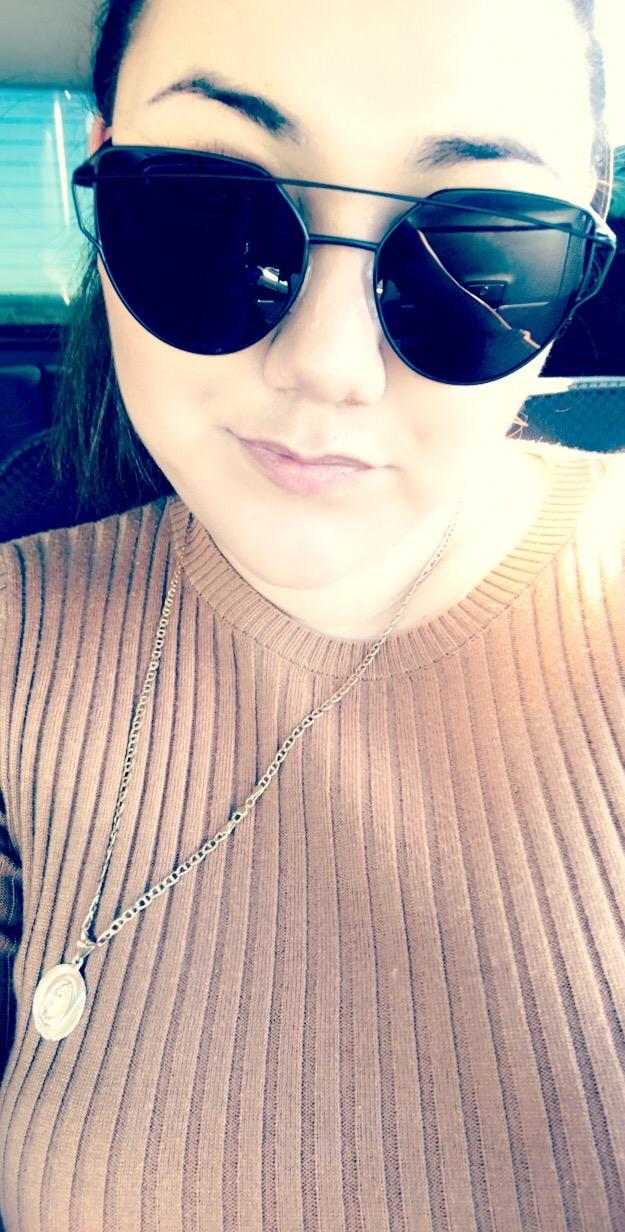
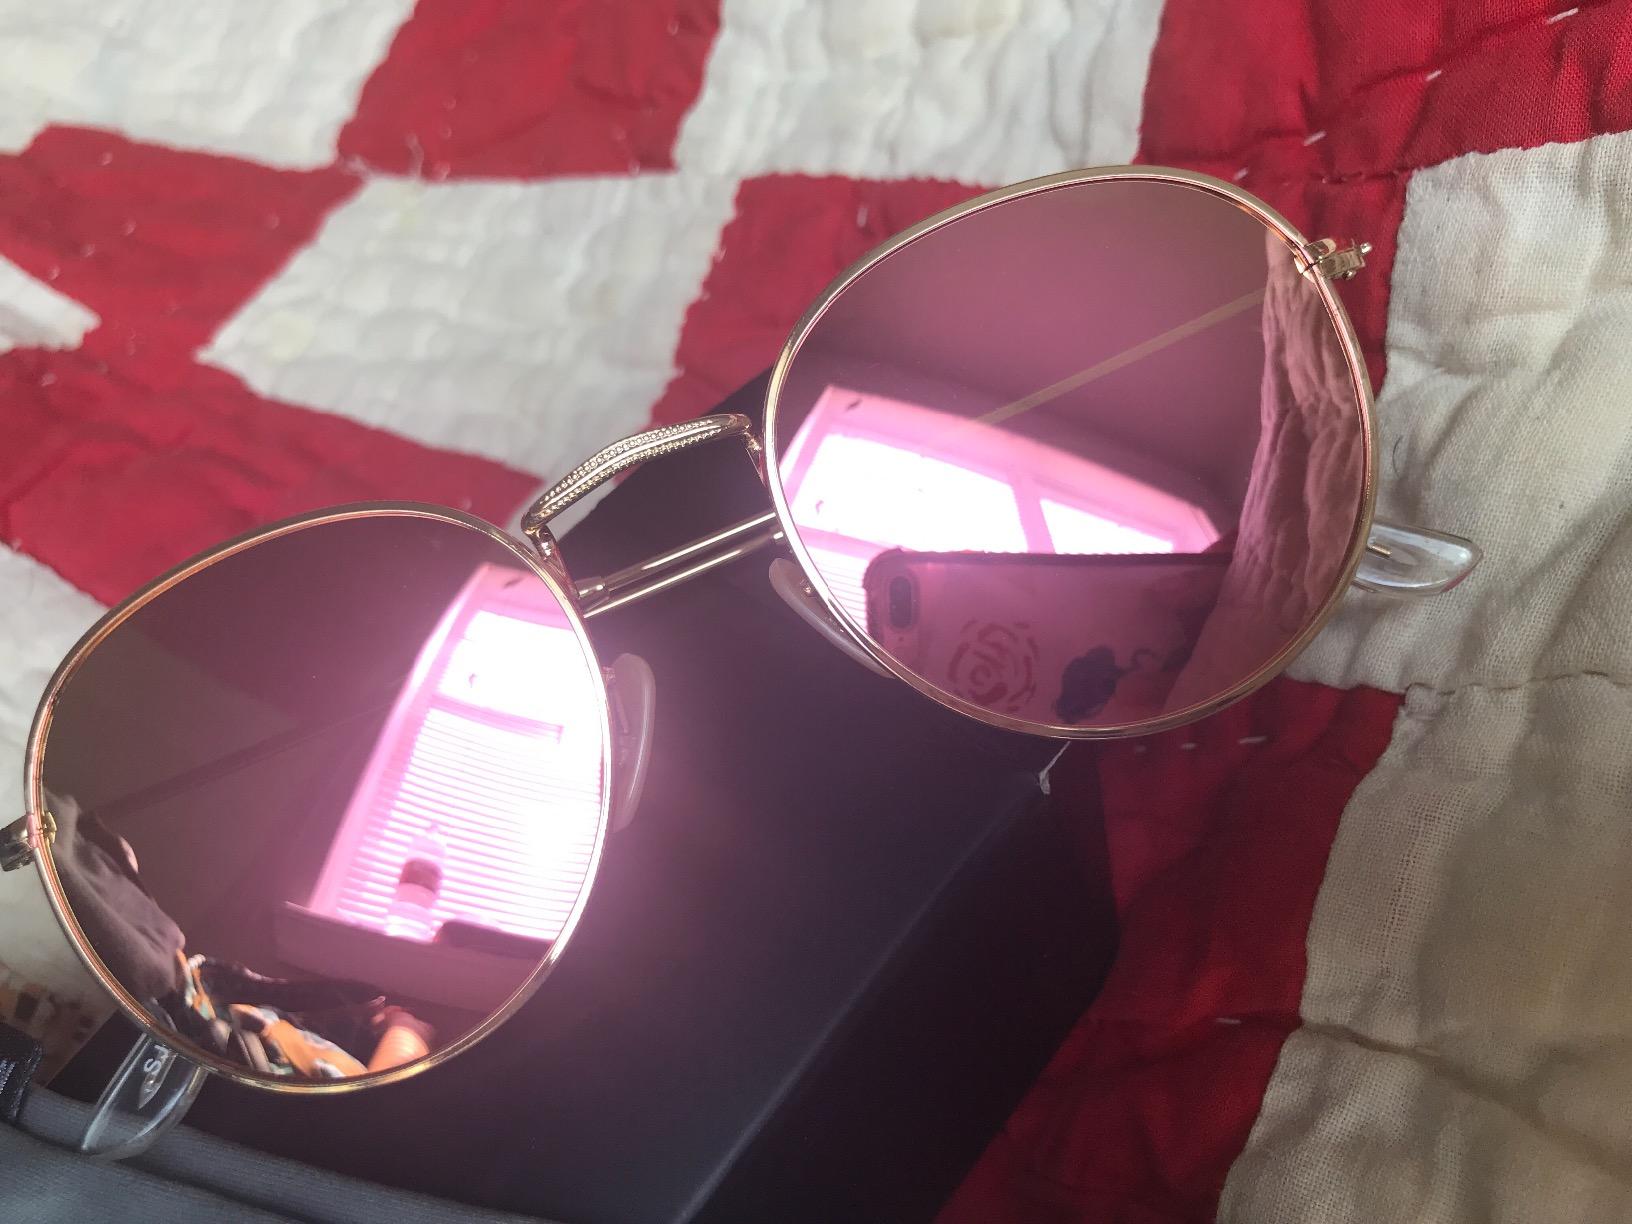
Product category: accessories_sunglasses
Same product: no